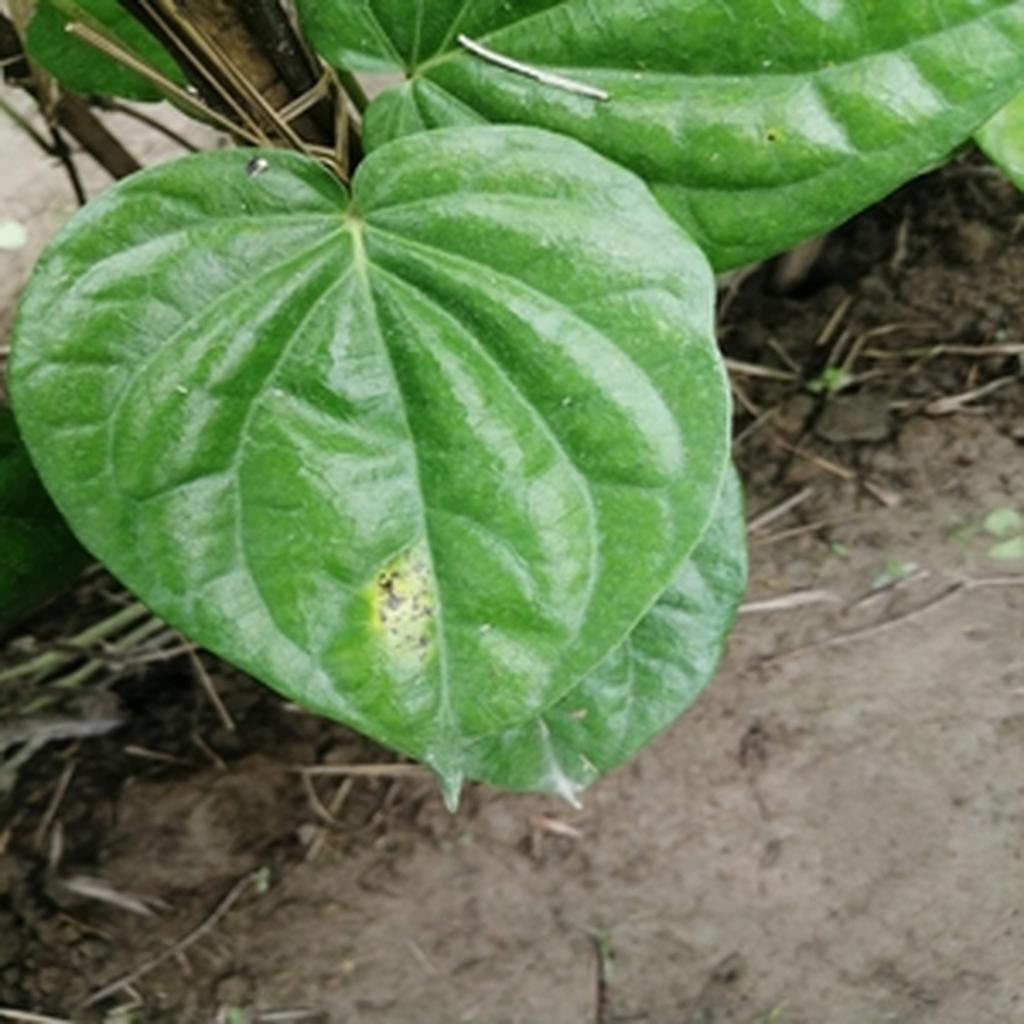
Label: Leaf_Rot